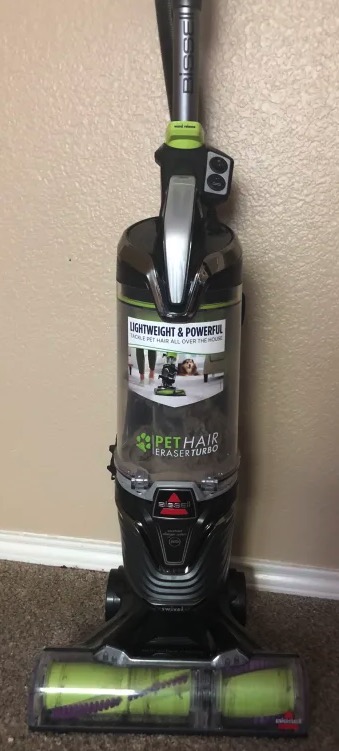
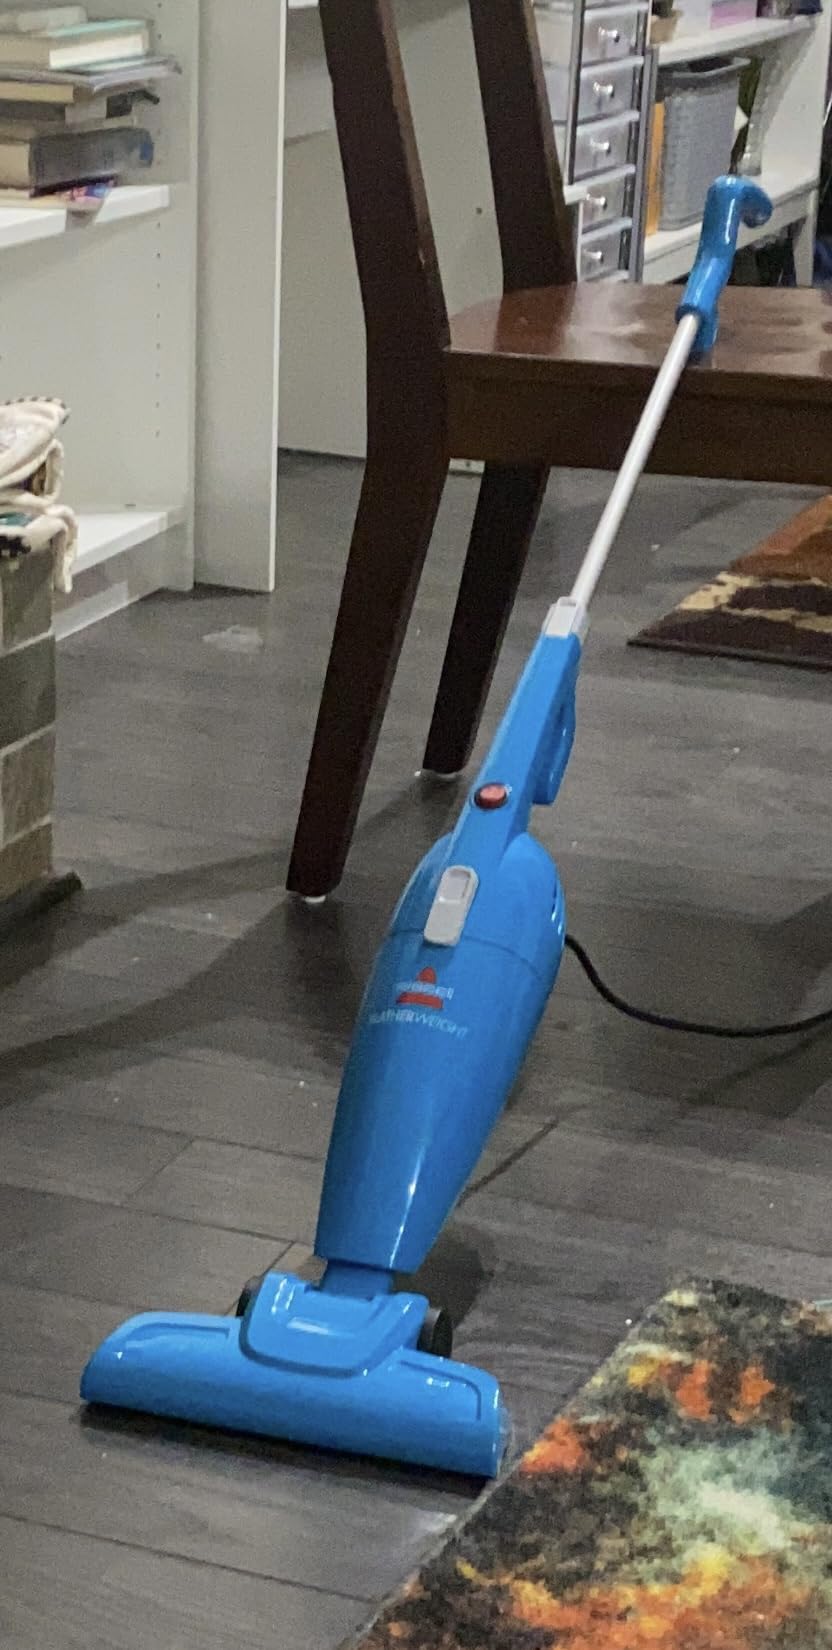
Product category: items_vacuum
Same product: no